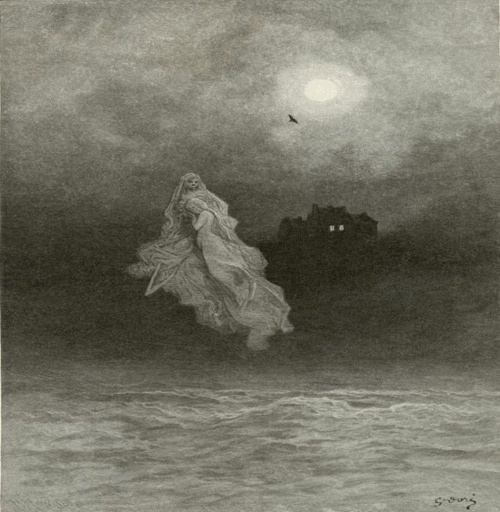
the raven by novelist , illustration by painting artist